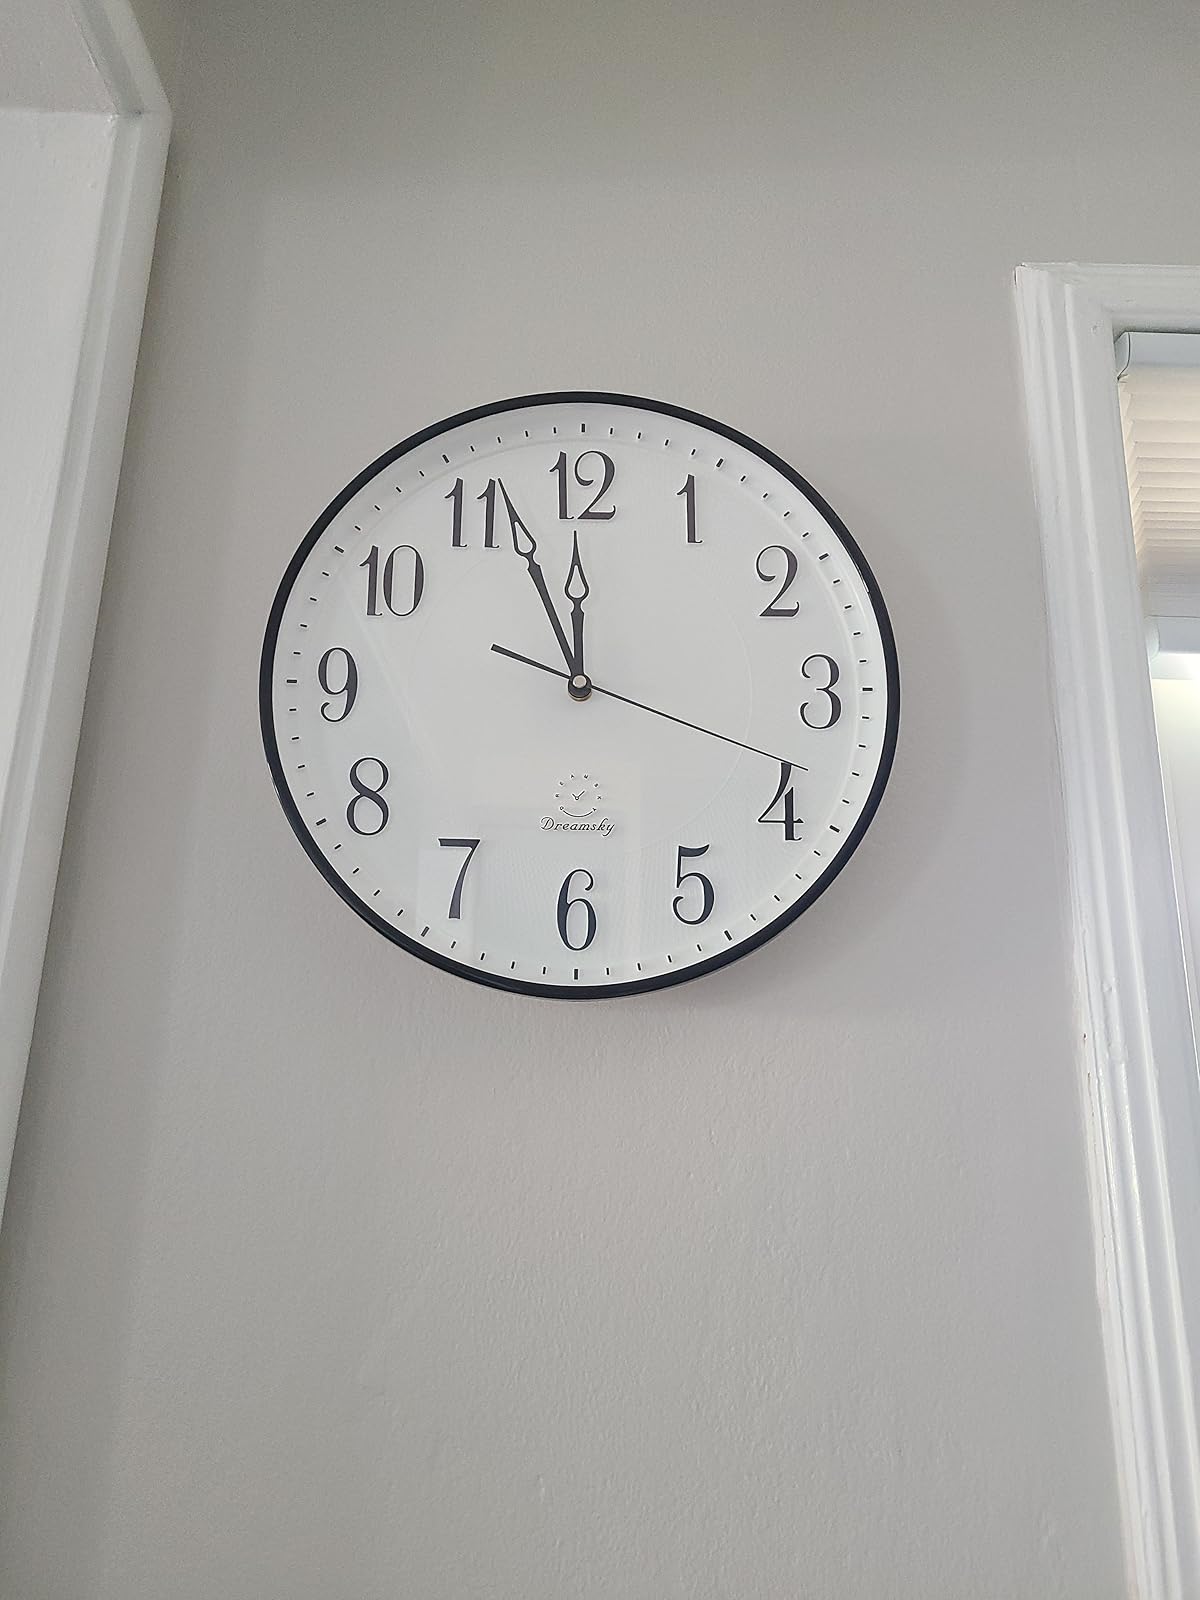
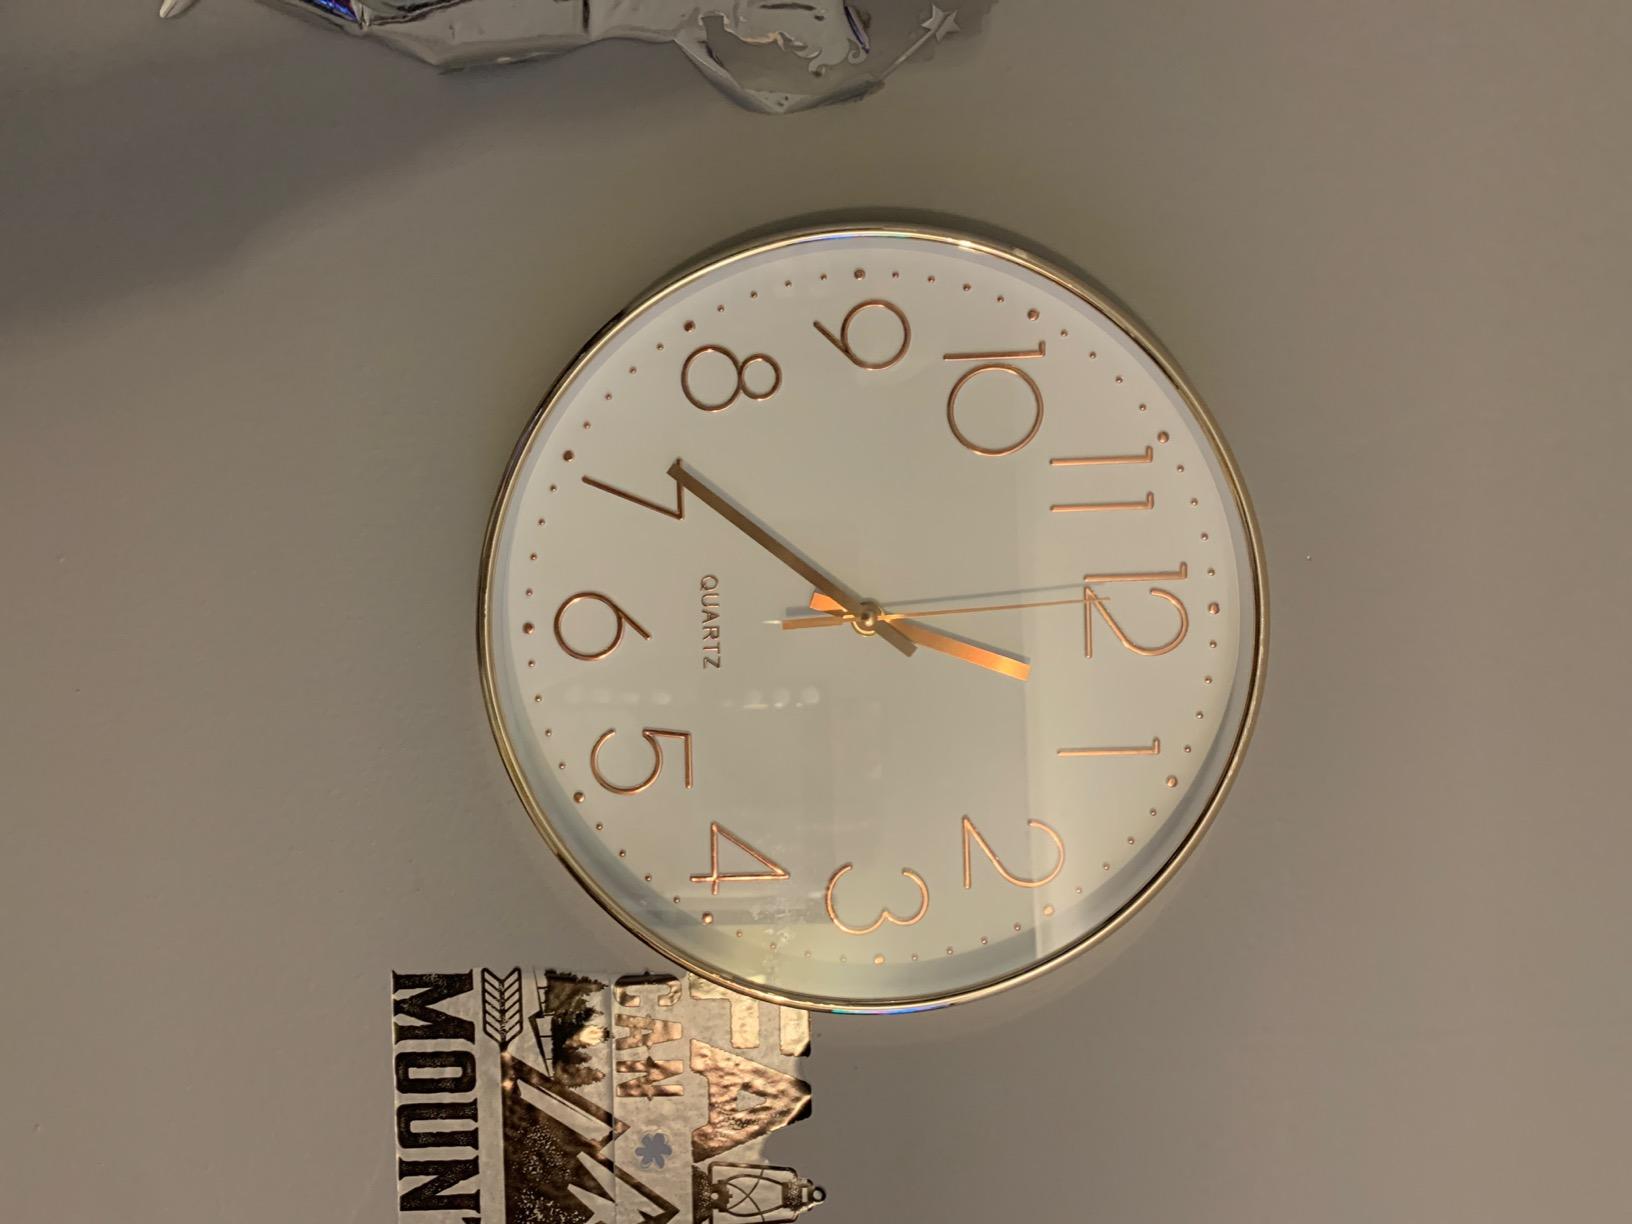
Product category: clock
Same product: no